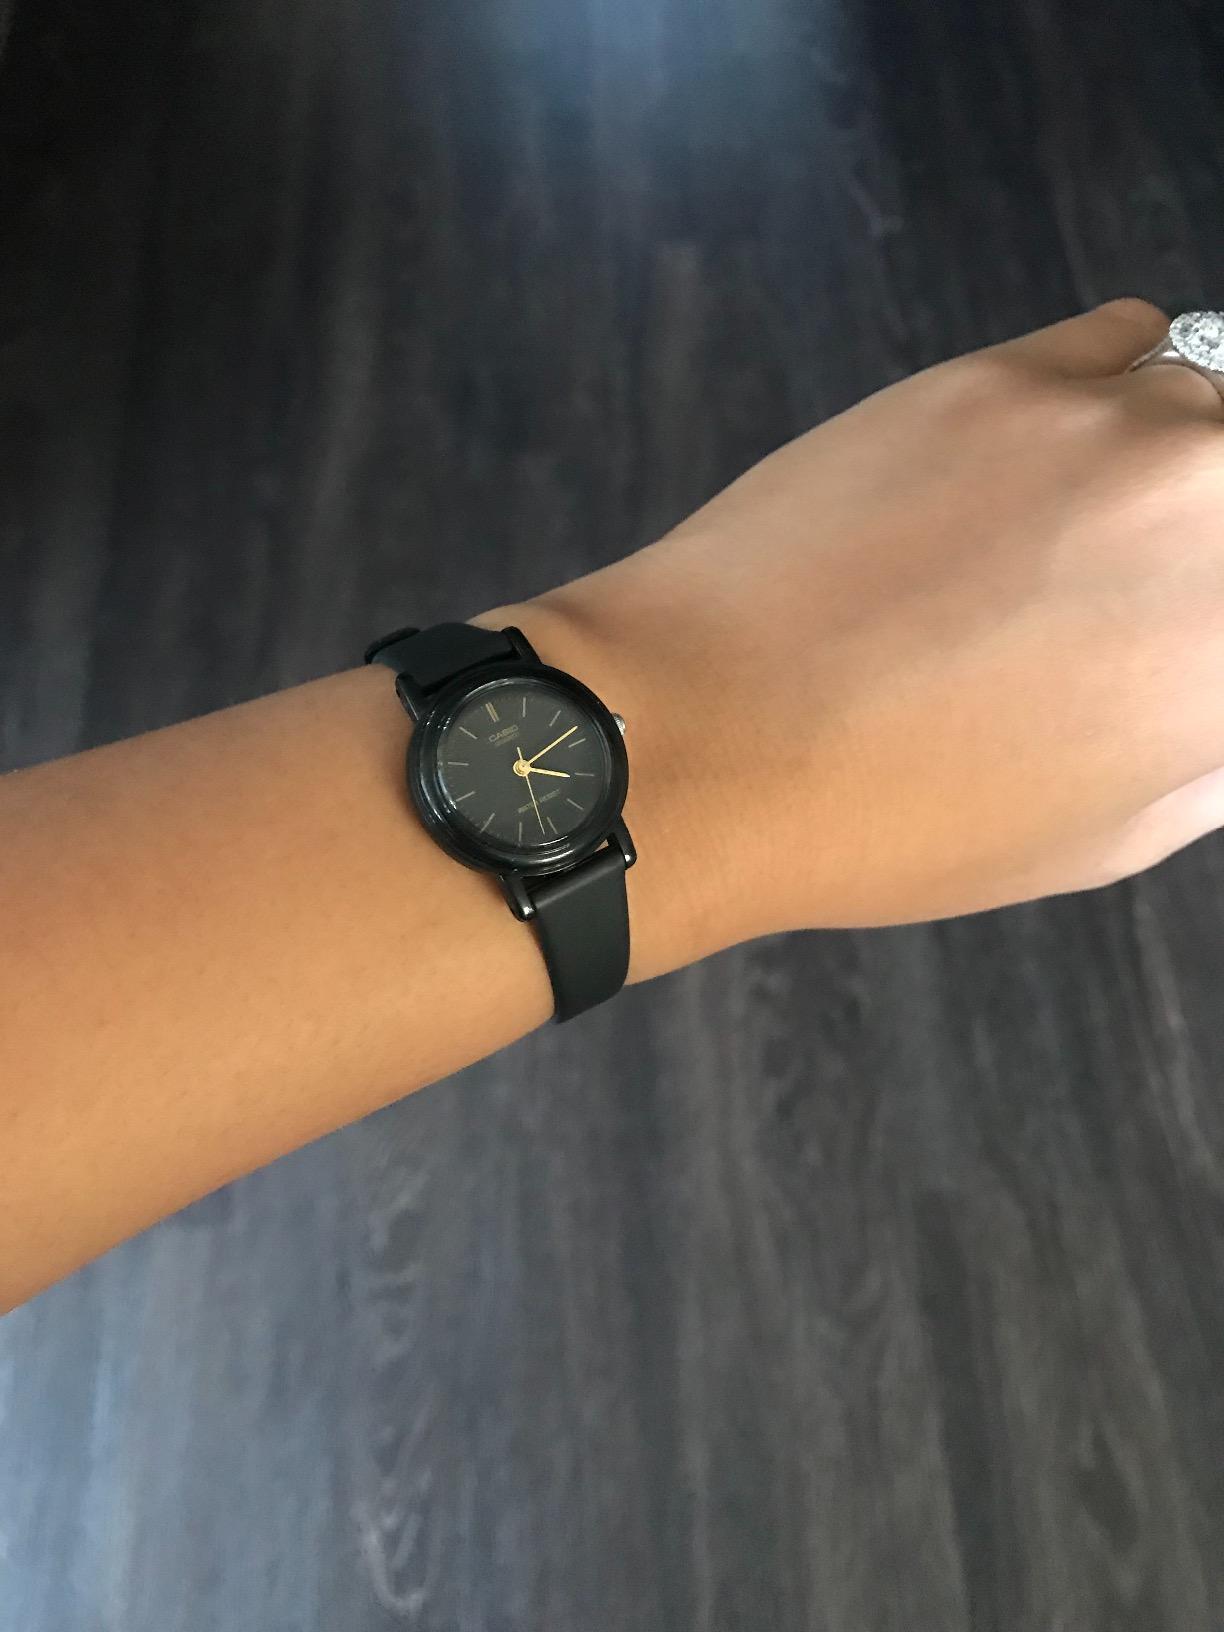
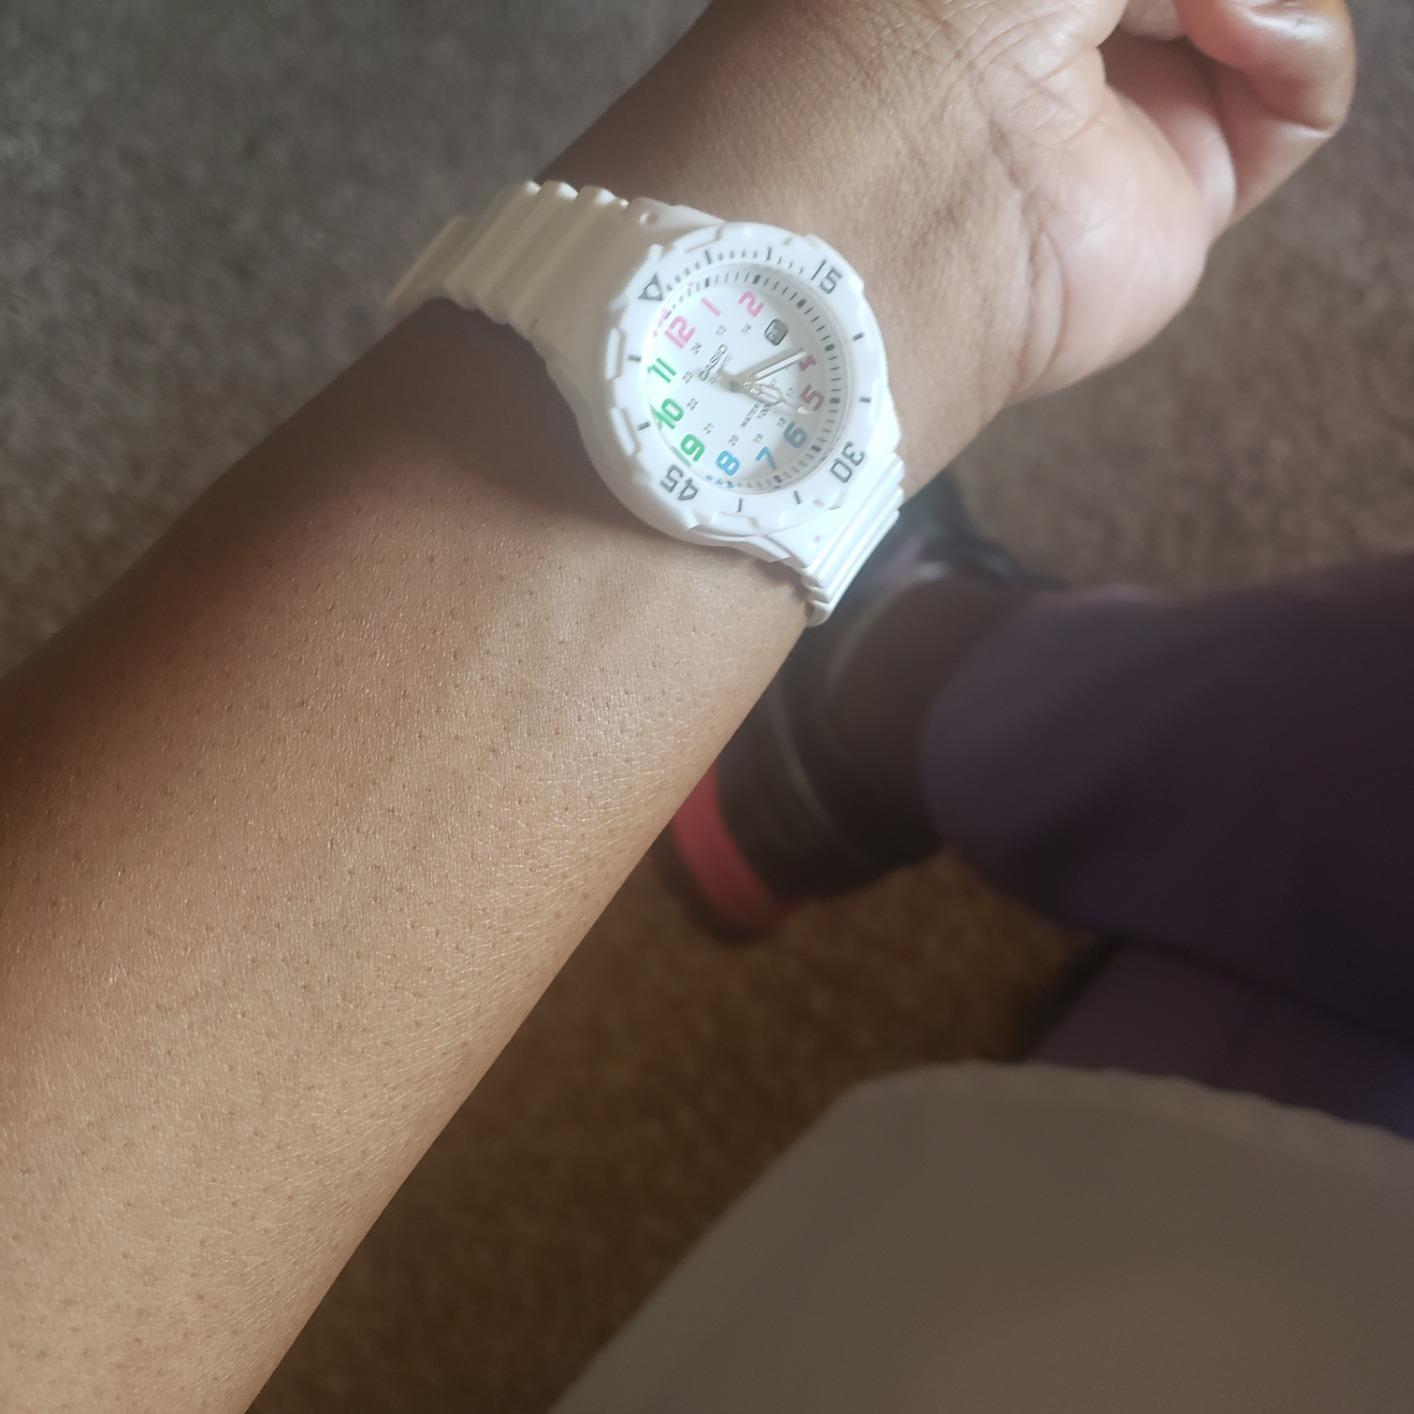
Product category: accessories_watch
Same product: no